Stuart Williamson

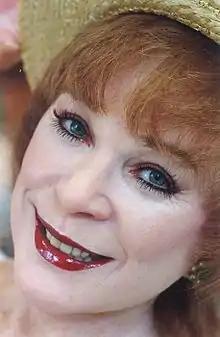
Shirley MacLaine wax sculpture by Stuart Williamson

The artist has sculpted, or collaborated on the sculpting, of numerous historical figures both in wax and bronze. He sculpted three portraits of George Washington at three stages of Washington's life for Mount Vernon, Abraham Lincoln for both the Gettysburg Museum and Visitor Center and the President Lincoln's Cottage at the Soldiers' Home, and Simon Bolivar for a private collection. He led the team and established the sculptural style for the sculpting of Benjamin Franklin, George Washington and five other signers for the National Constitution Center in Philadelphia, sculpted Albert Einstein for the Griffith Observatory in Los Angeles, Thomas Jefferson for Monticello, Franklin Roosevelt and Eleanor Roosevelt for the Franklin D. Roosevelt Presidential Library and Museum in New York, Robert E. Lee for the Stratford Hall (plantation) Museum in Virginia, Harry S. Truman for the Harry S. Truman Presidential Library and Museum in Missouri, poet John Keats for Guy's Hospital in London and poet Walt Whitman for a private client in Michigan.